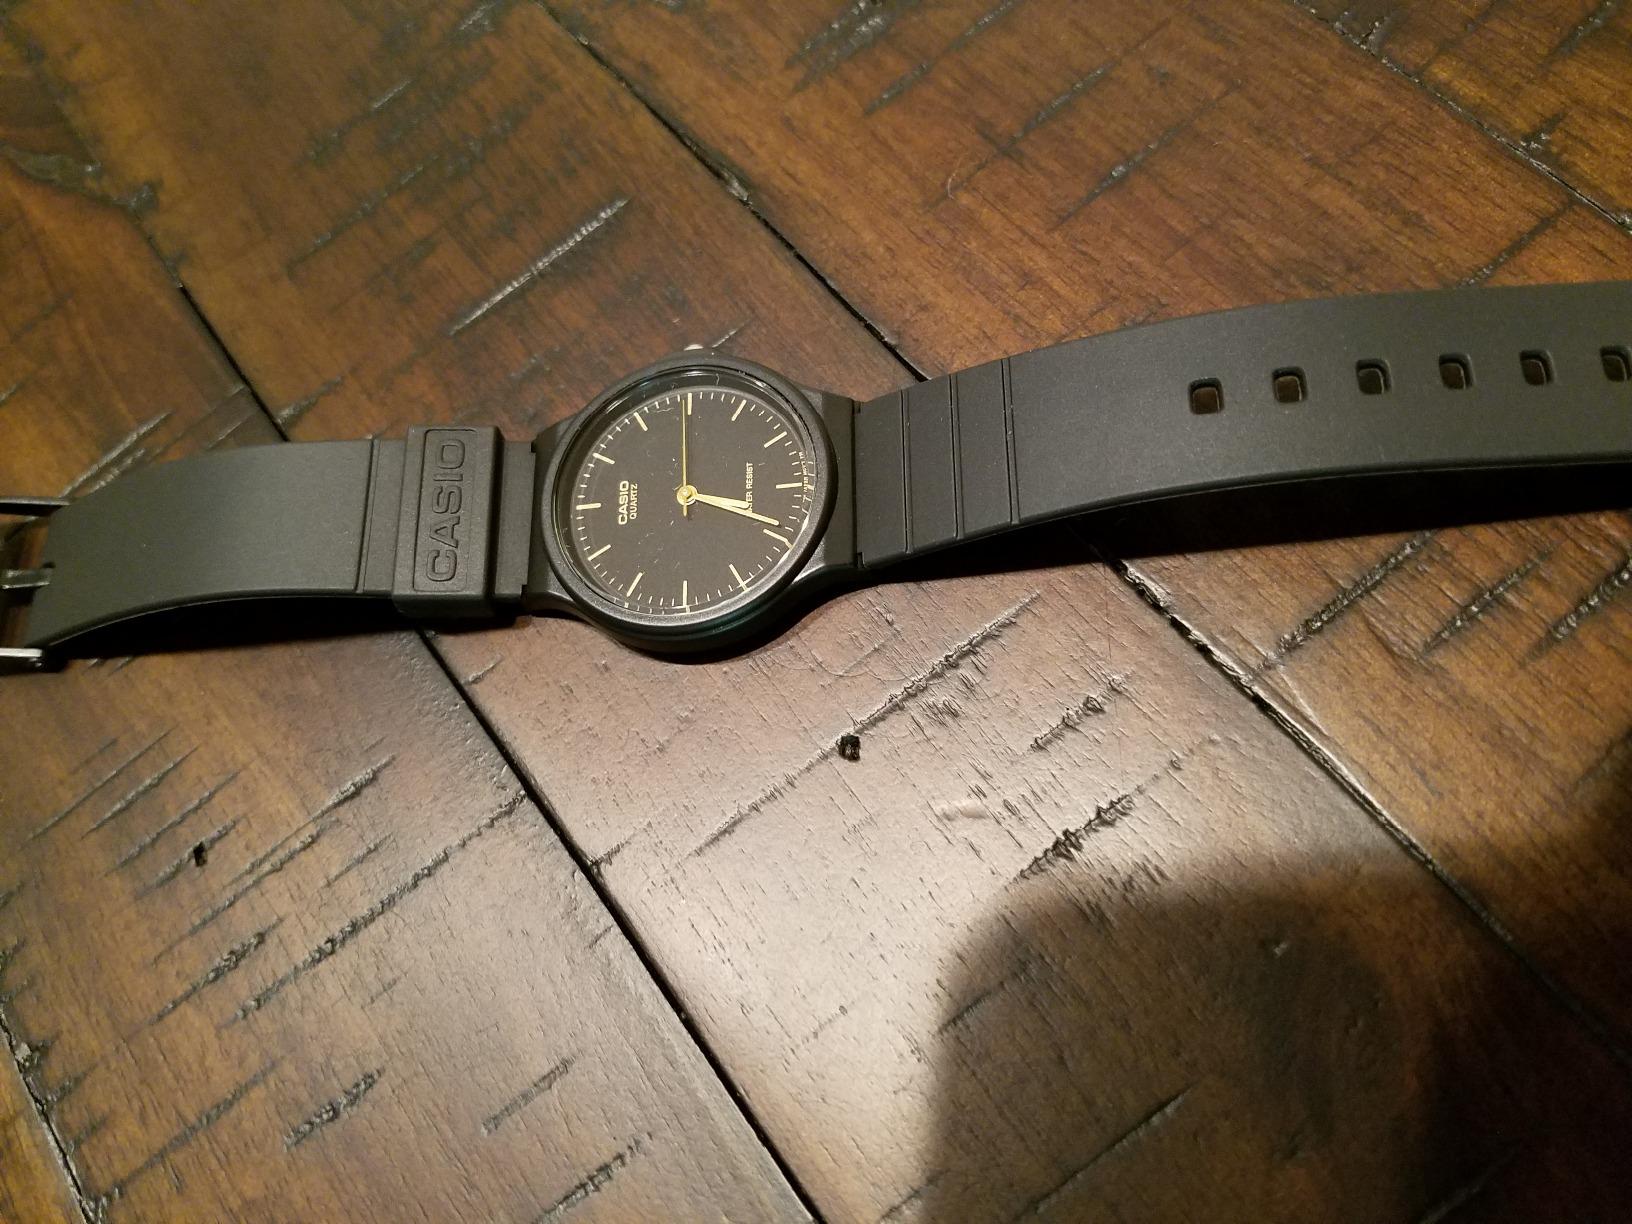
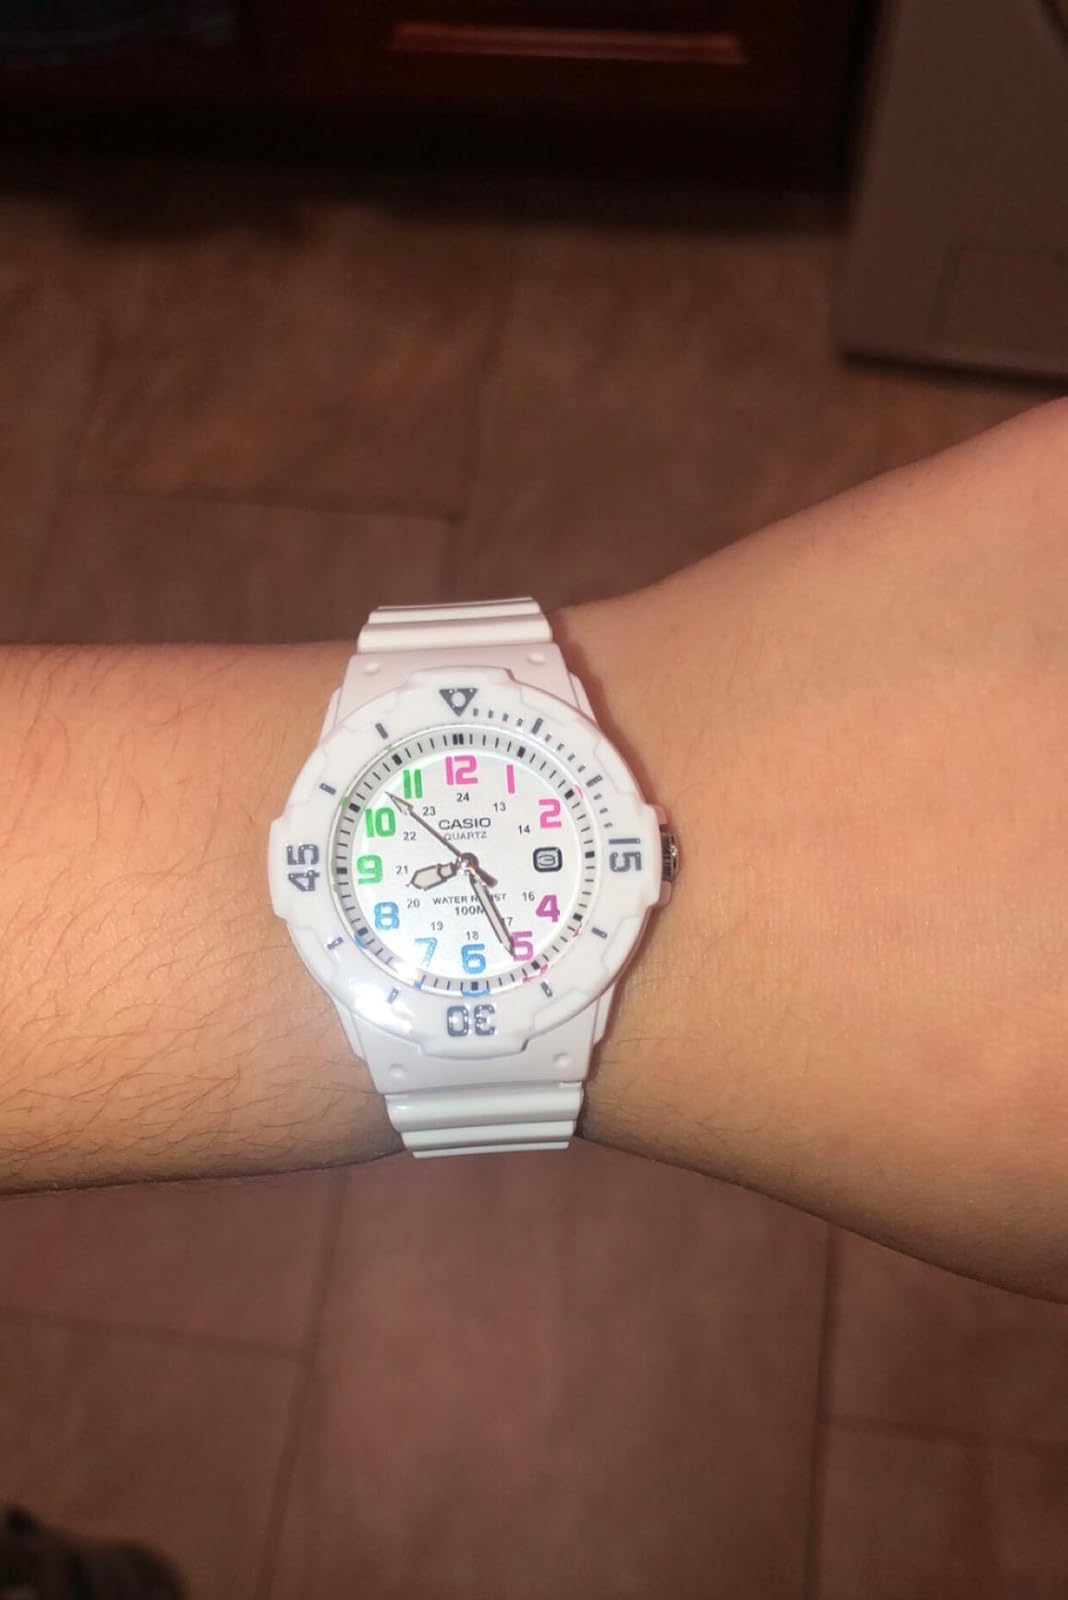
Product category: accessories_watch
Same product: no